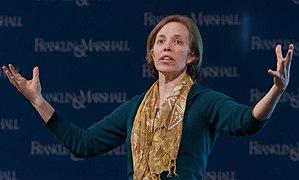
Annalisa Crannell, s'exprimant au Franklin &amp
Annalisa Crannell est une mathématicienne et universitaire américaine, spécialiste en mathématiques des vagues d'eau, en théorie du chaos et en perspective géométrique. Elle est professeure de mathématiques au Franklin & Marshall College depuis 1992.